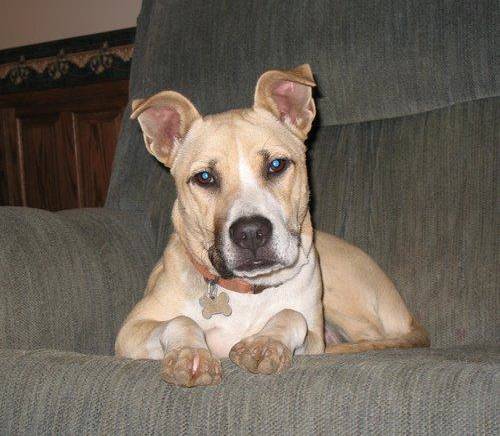
Label: dog